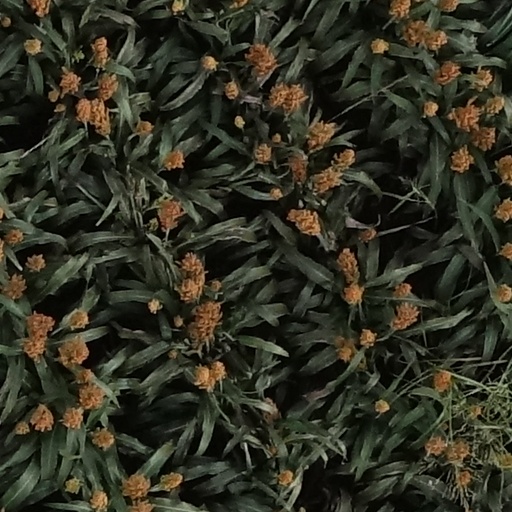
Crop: sorghum